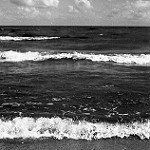
Label: B & W